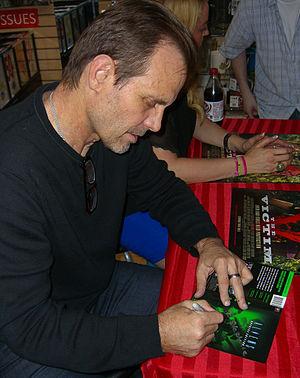
Aliens, le retour est un film américain de science-fiction coécrit et réalisé par James Cameron, sorti en 1986.